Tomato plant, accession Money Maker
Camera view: bottom (45 deg); turntable rotation: 240 degrees
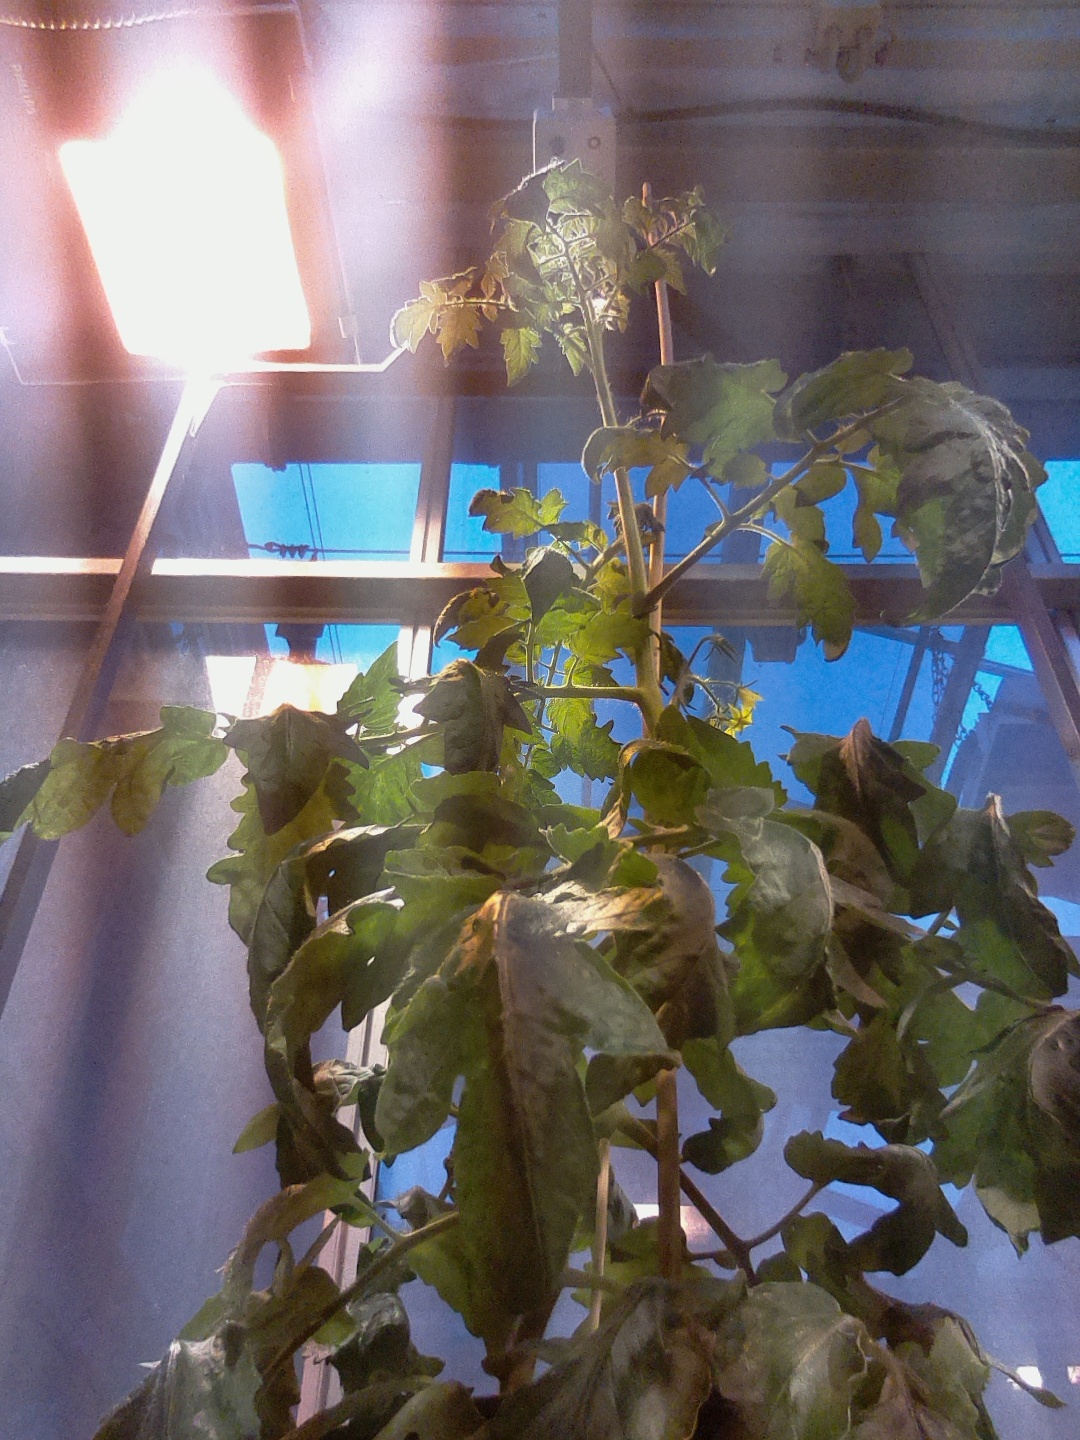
BBCH growth stage 67: Full flowering, 70%-80% of flowers open, more petals falling